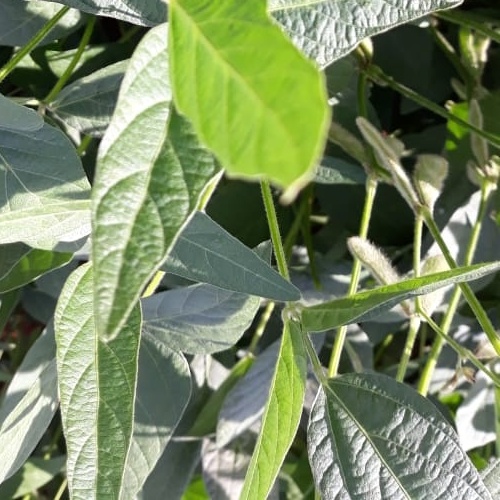
Label: Healthy